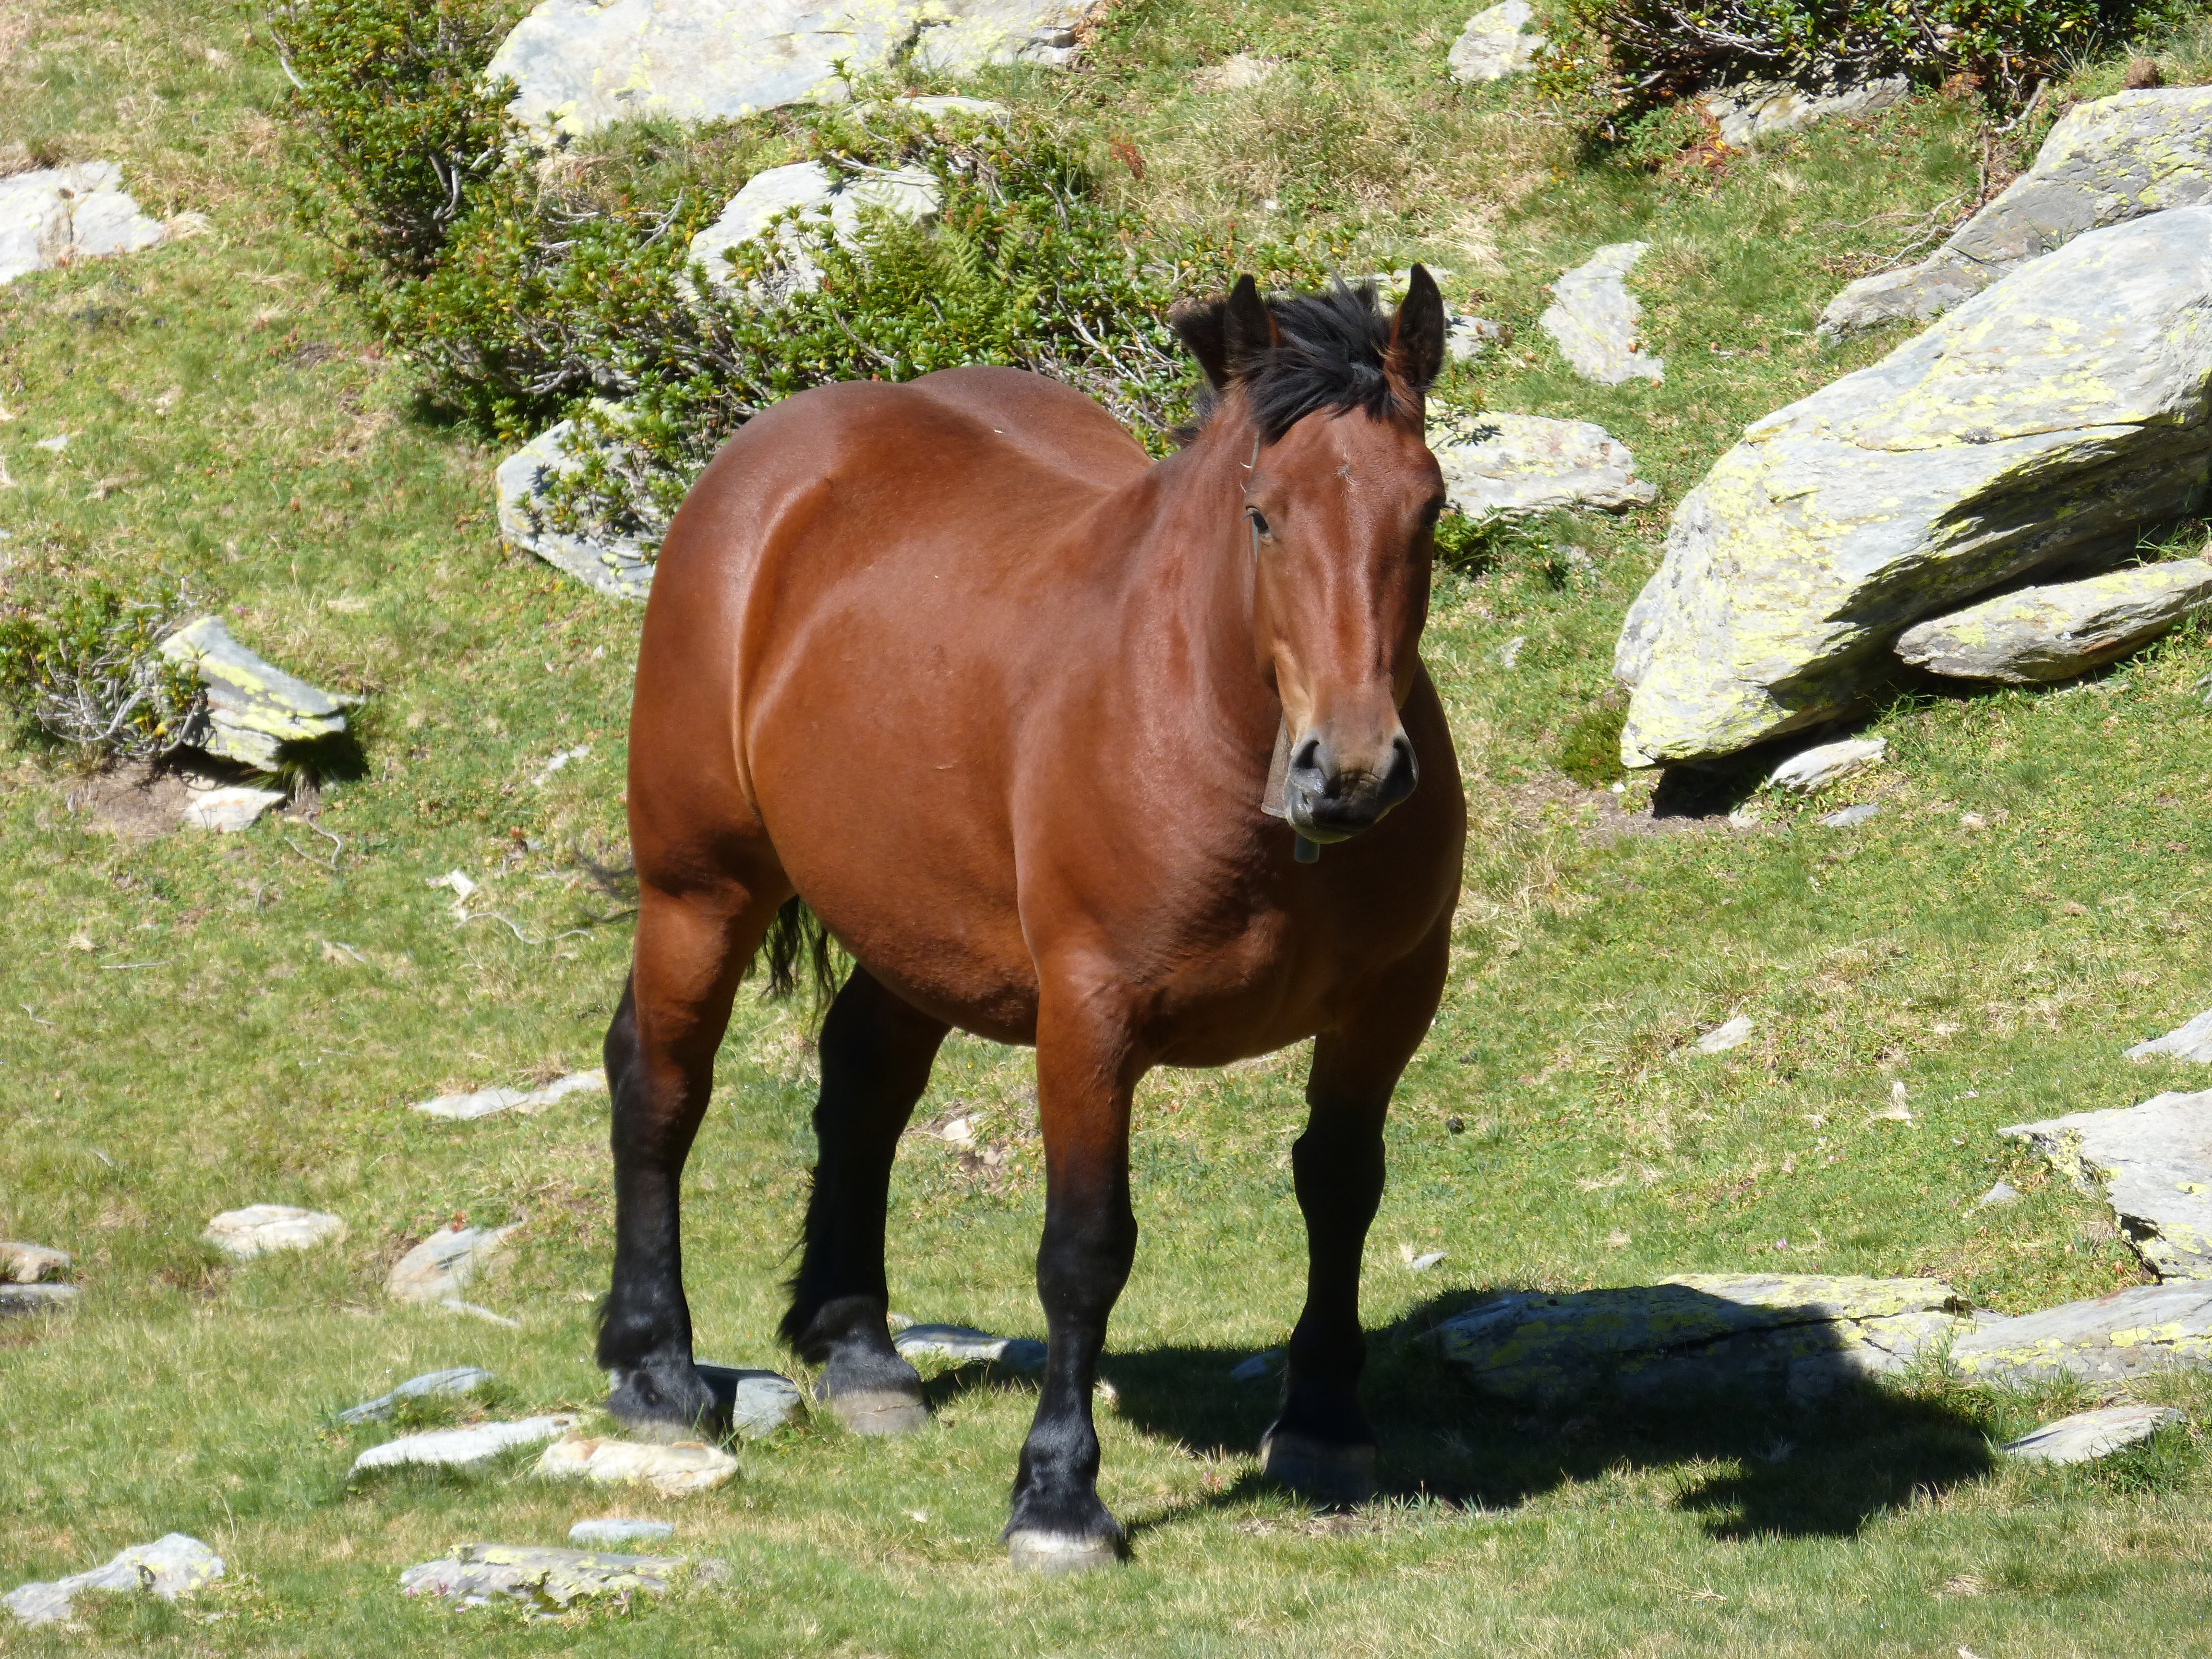
landscape, meadow, herd, pasture, grazing, horse, mammal, stallion, mane, mare, pastures, pyrenees, equestrianism, pack animal, eventing, high mountain, trail riding, cattle like mammal, horse like mammal, mustang horse